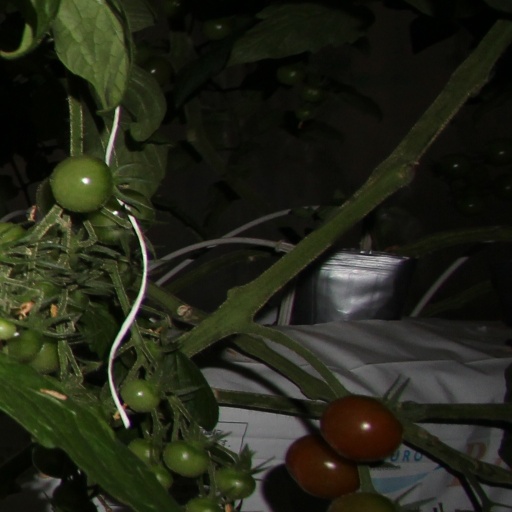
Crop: tomato